Ostashkov

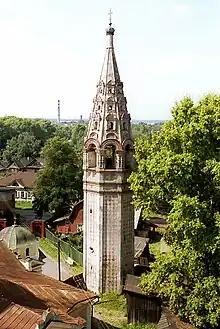
The 17th-century bell tower of the Resurrection Cathedral in Ostashkov

The well-known Nilov Monastery is on Stolobny Island, about north from Ostashkov. It was the place where the "Ostashkov Special Camp" of the NKVD was and where roughly 6,300 Polish policemen and prisoners of war were kept before they were executed in Tver. Approximately 4,300 of their comrades, held in Kozelsk, were around this time executed in Smolensk Oblast at Stalin's order in April and May 1940, in what is now known as the Katyn massacre.